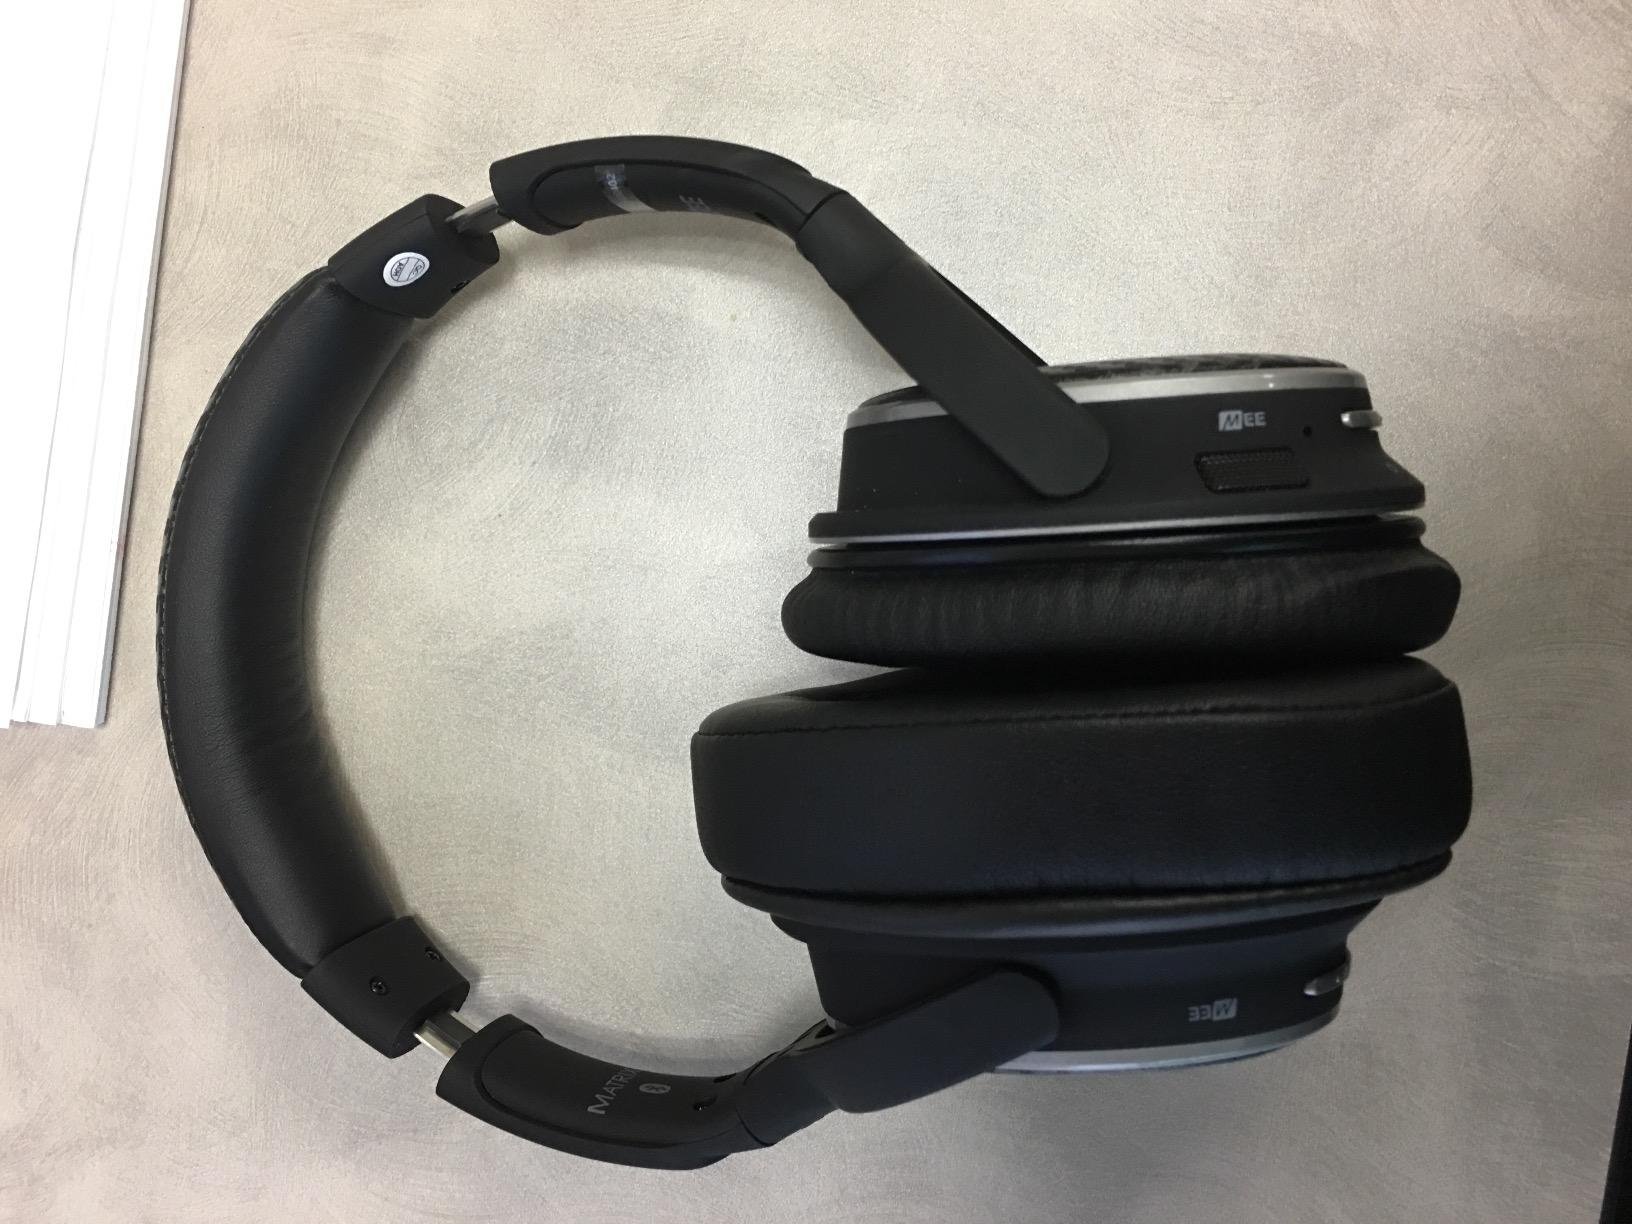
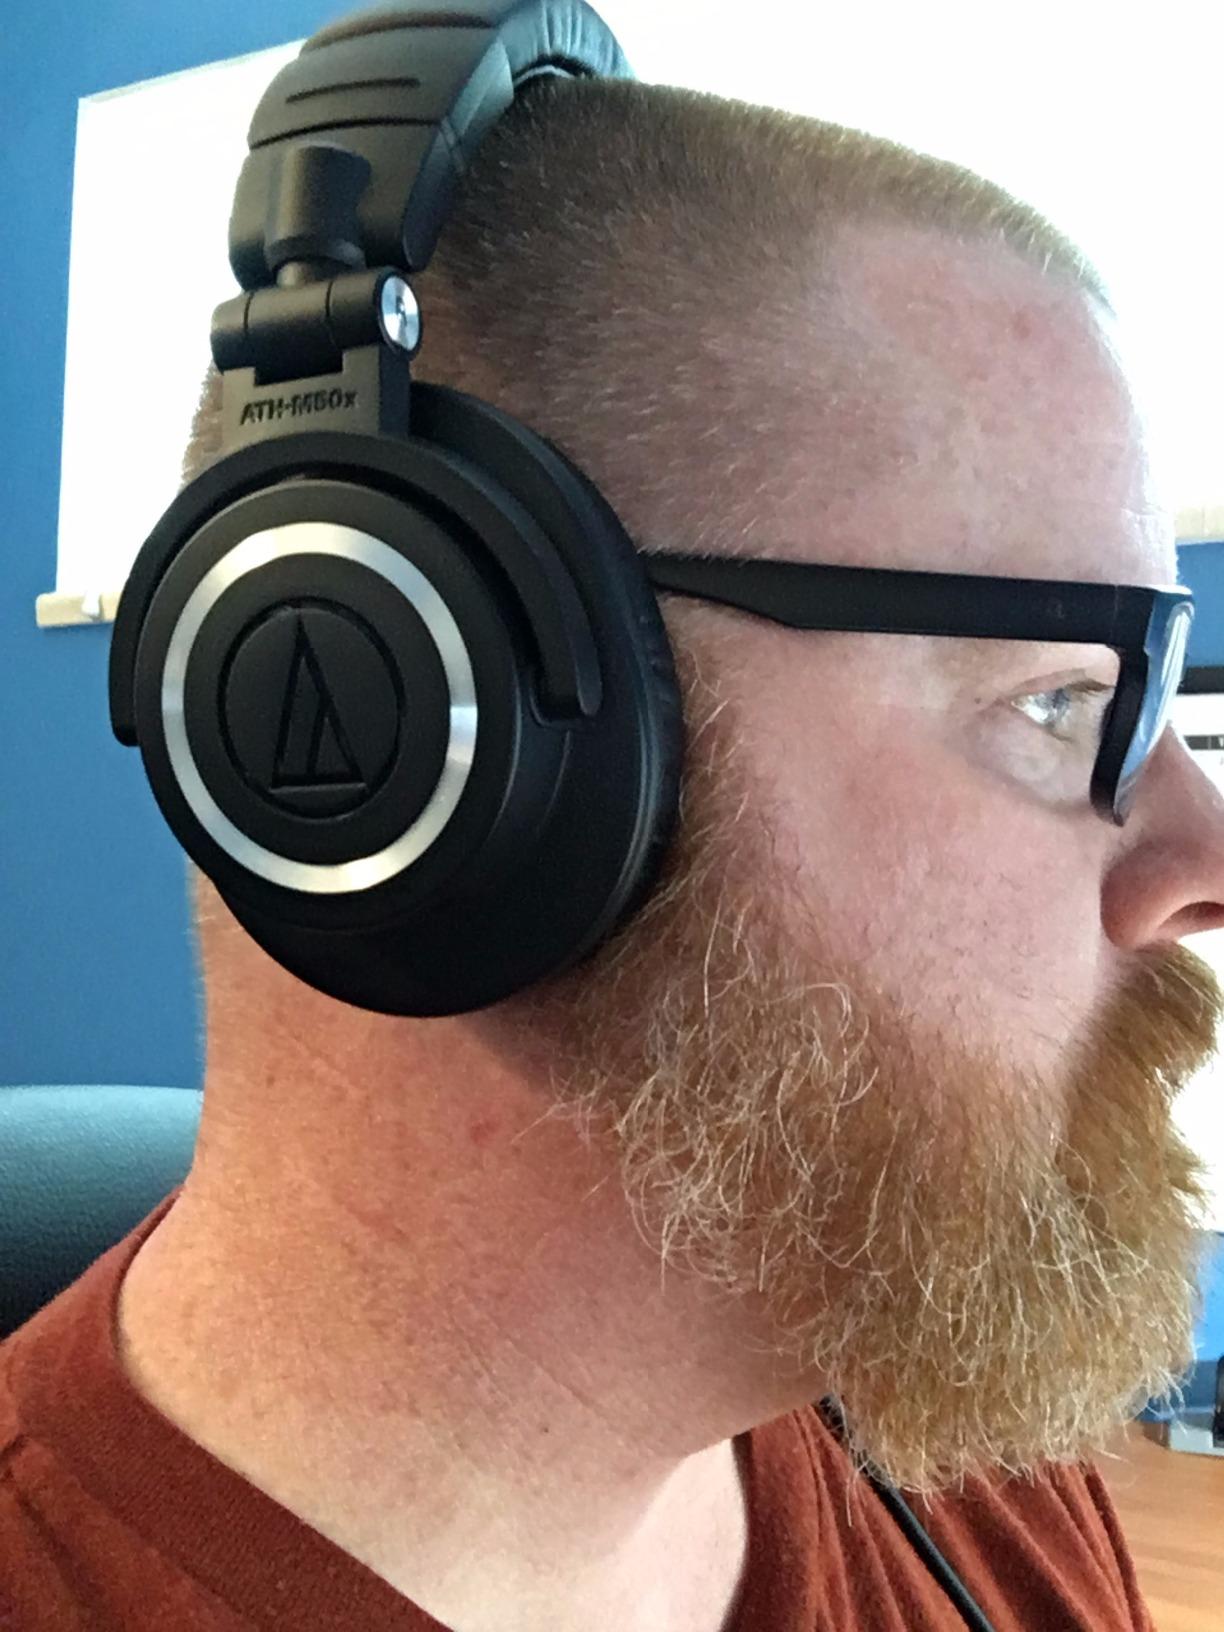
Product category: headphones
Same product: no